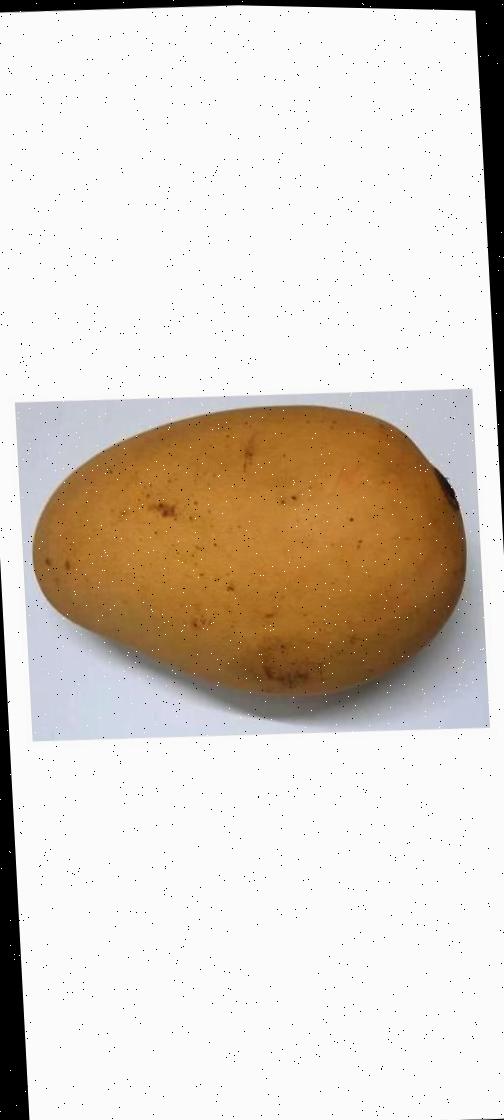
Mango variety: Katimon